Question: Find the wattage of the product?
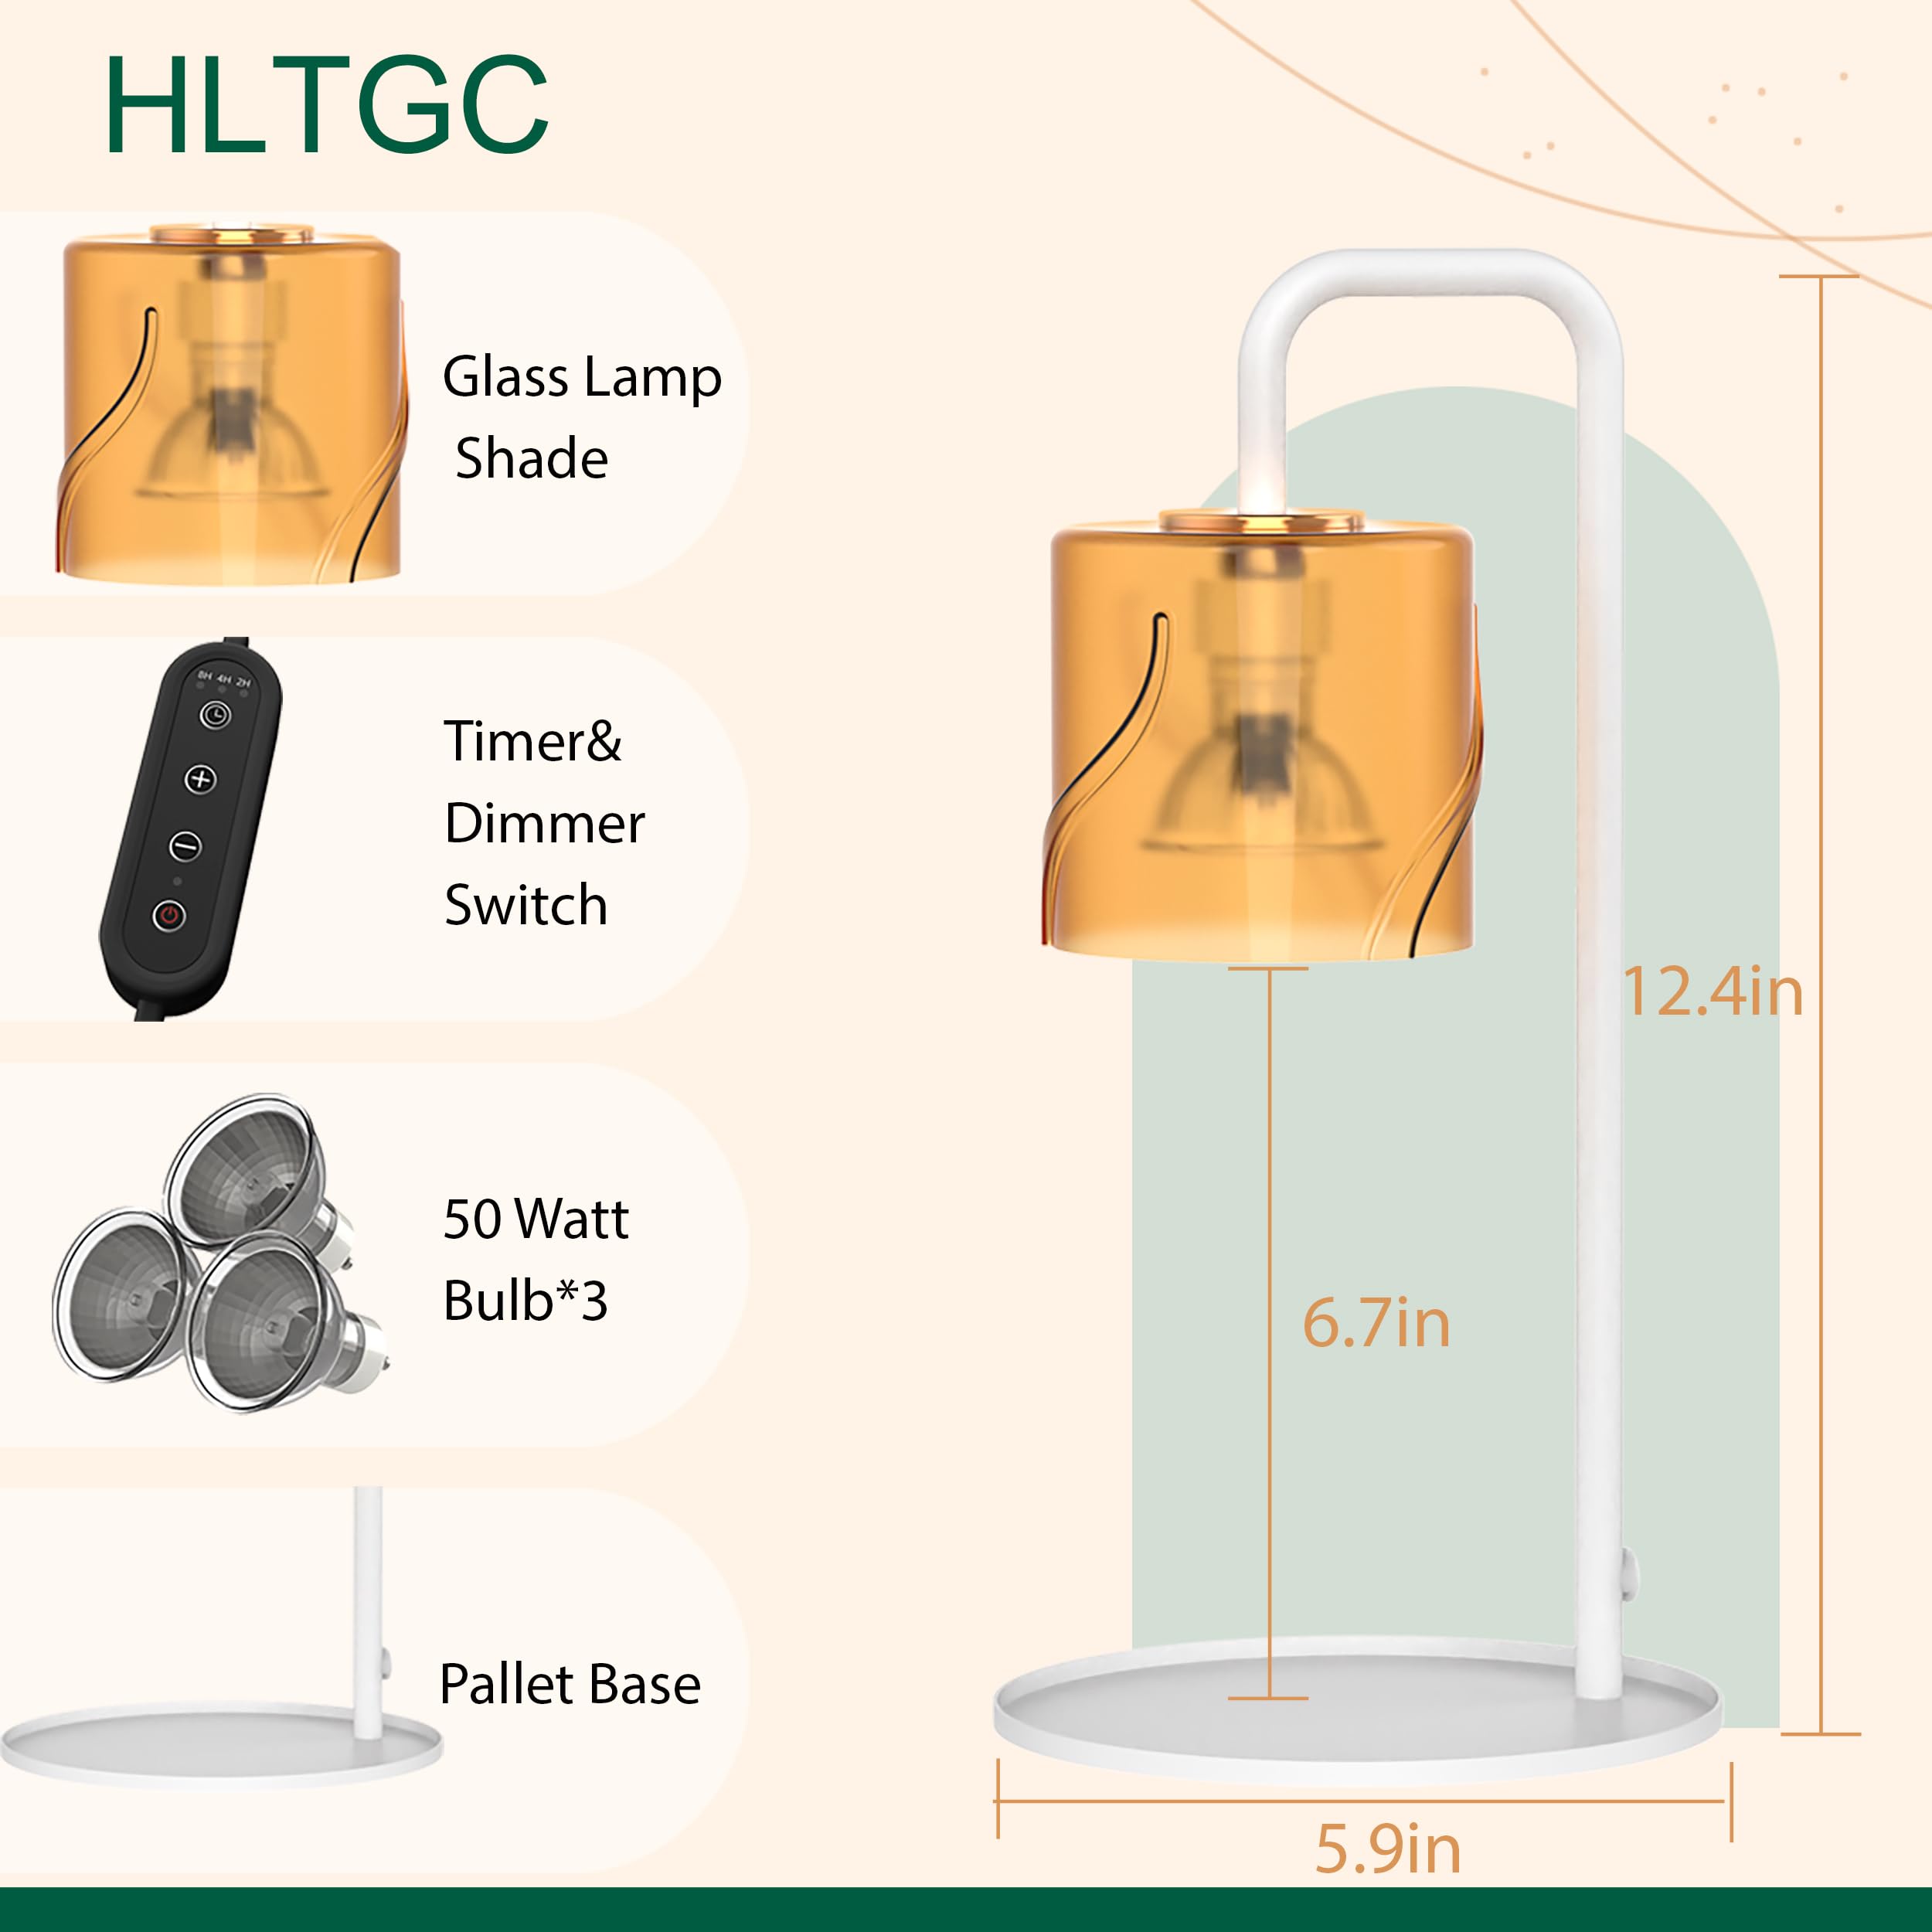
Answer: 50.0 watt